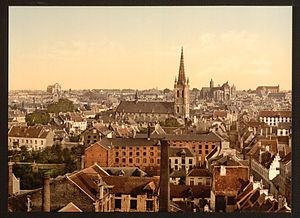
Vue sur Louvain (Leuven), Belgique (entre 1890-1900)